Praia

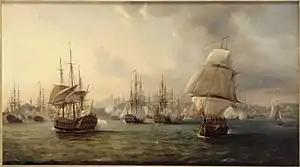
A depiction of Praia during the 1781 Battle of Porto Praya.

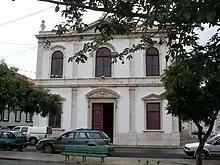
church

The island of Santiago was discovered by António da Noli in 1460. The first settlement on the island was Ribeira Grande (Cidade Velha). The village "Praia de Santa Maria" was first mentioned around 1615 and grew near the natural harbour. The ports of Santiago were important ports of call for ships sailing between Portugal and the Portuguese colonies in Africa and South America. Between the end of the 16th century and the end of the 18th century, both Ribeira Grande and Praia suffered many pirate attacks, including those by Francis Drake (1585) and Jacques Cassard (1712).